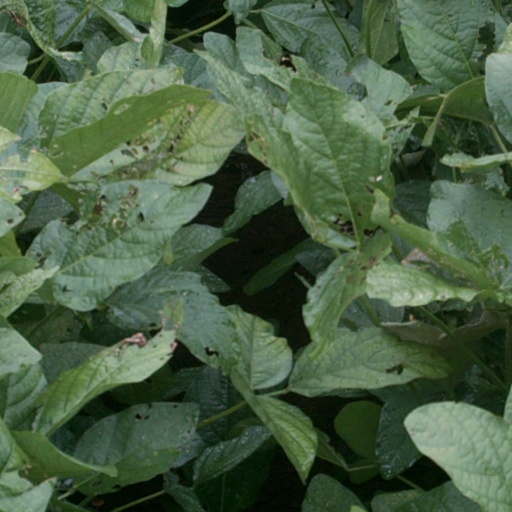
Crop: soybean